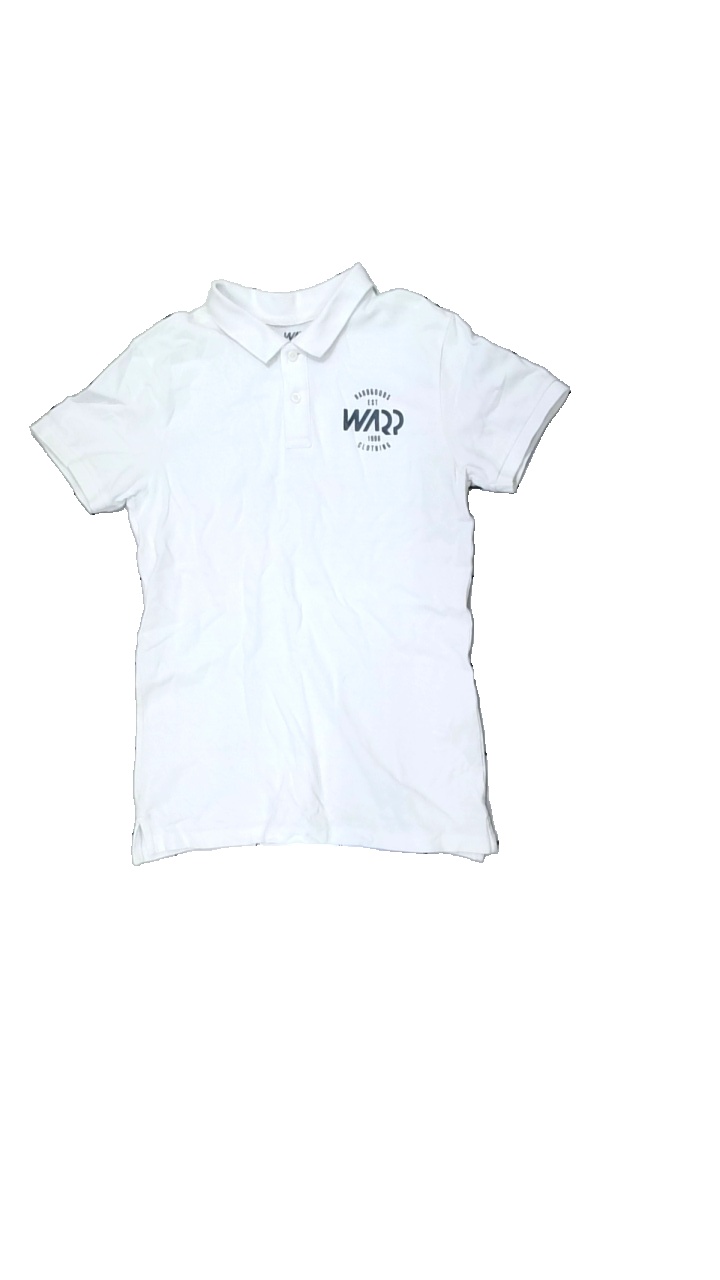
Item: Top (Children)
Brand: Warp
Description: vit pike med logga fram
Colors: White, Black
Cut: Regular
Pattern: Logo print
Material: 100% cotton
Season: All
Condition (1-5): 5
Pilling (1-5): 5
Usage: Reuse
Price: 50-100